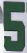
Number: 5